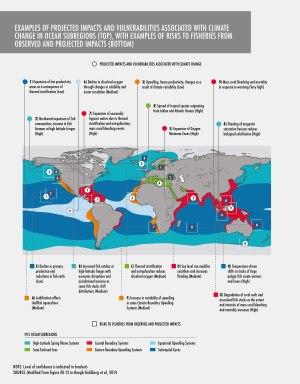
Les effets du réchauffement climatique sur les océans fournissent des informations sur les différents effets du réchauffement climatique sur les océans. Le réchauffement climatique peut affecter le niveau de la mer, les côtes, l'acidification des océans, les courants océaniques, l'eau de mer, les températures de surface de la mer, les marées, le fond marin, les conditions météorologiques et déclencher plusieurs changements dans la bio-géochimie des océans ; tous ces éléments affectent le fonctionnement d'une société.